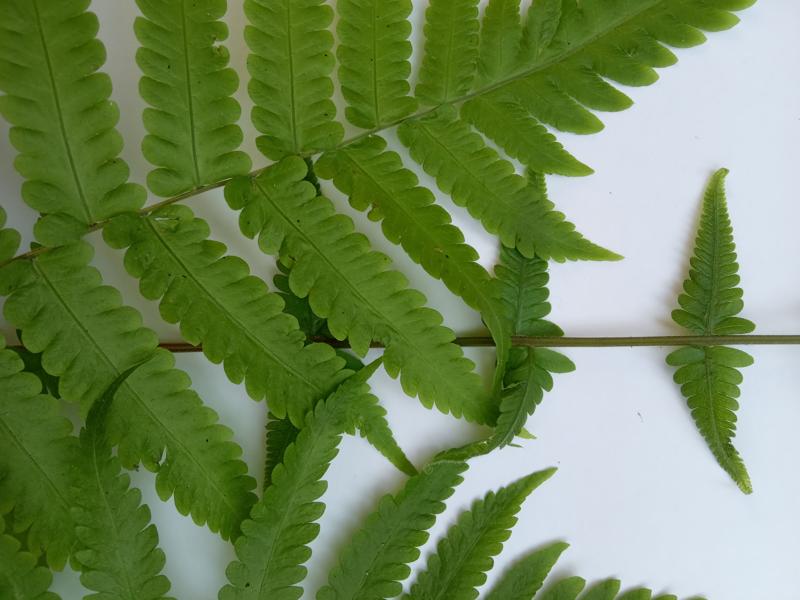
Weed species: Pteris vittata